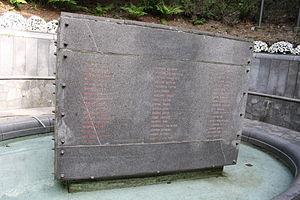
Le Passo del Turchino est un col de montagne situé entre les villes de Masone et Mele dans la ville métropolitaine de Gênes, dans la région Ligurie en Italie. Elle est connue pour son apparition annuelle dans la classique cycliste Milan-San Remo, et occasionnellement dans d'autres courses.